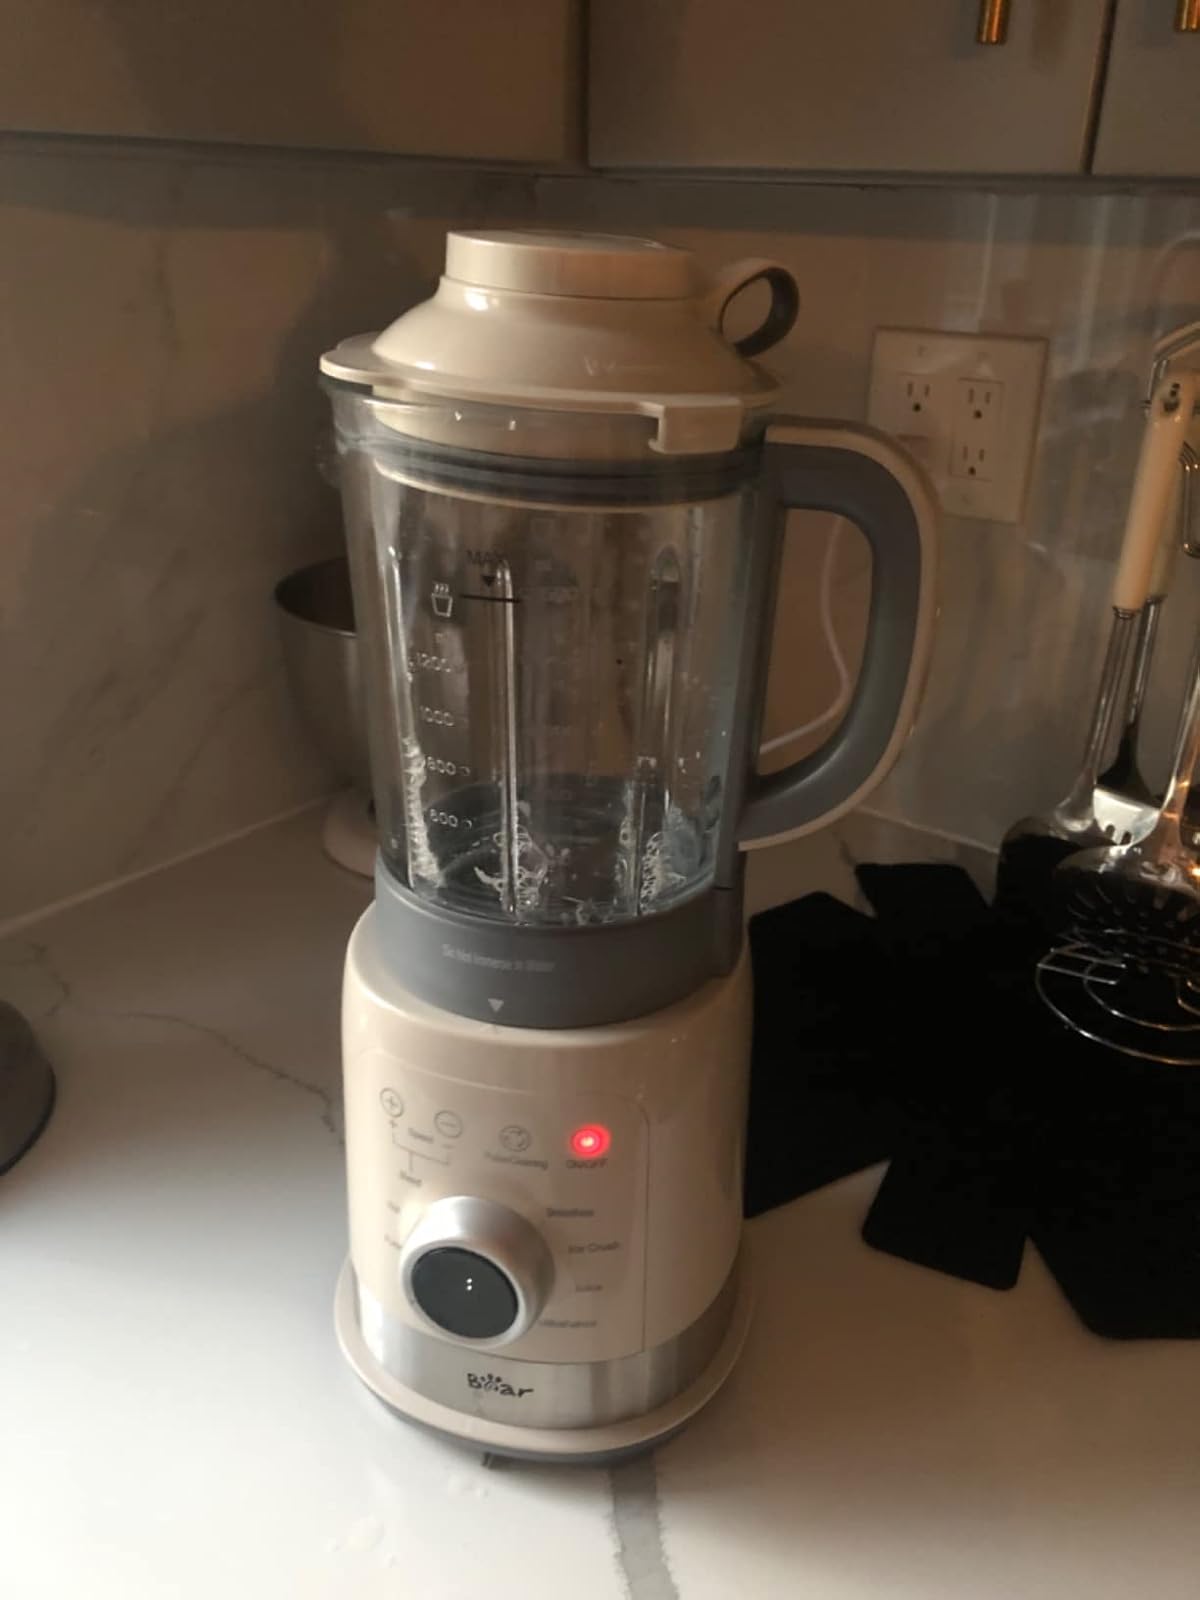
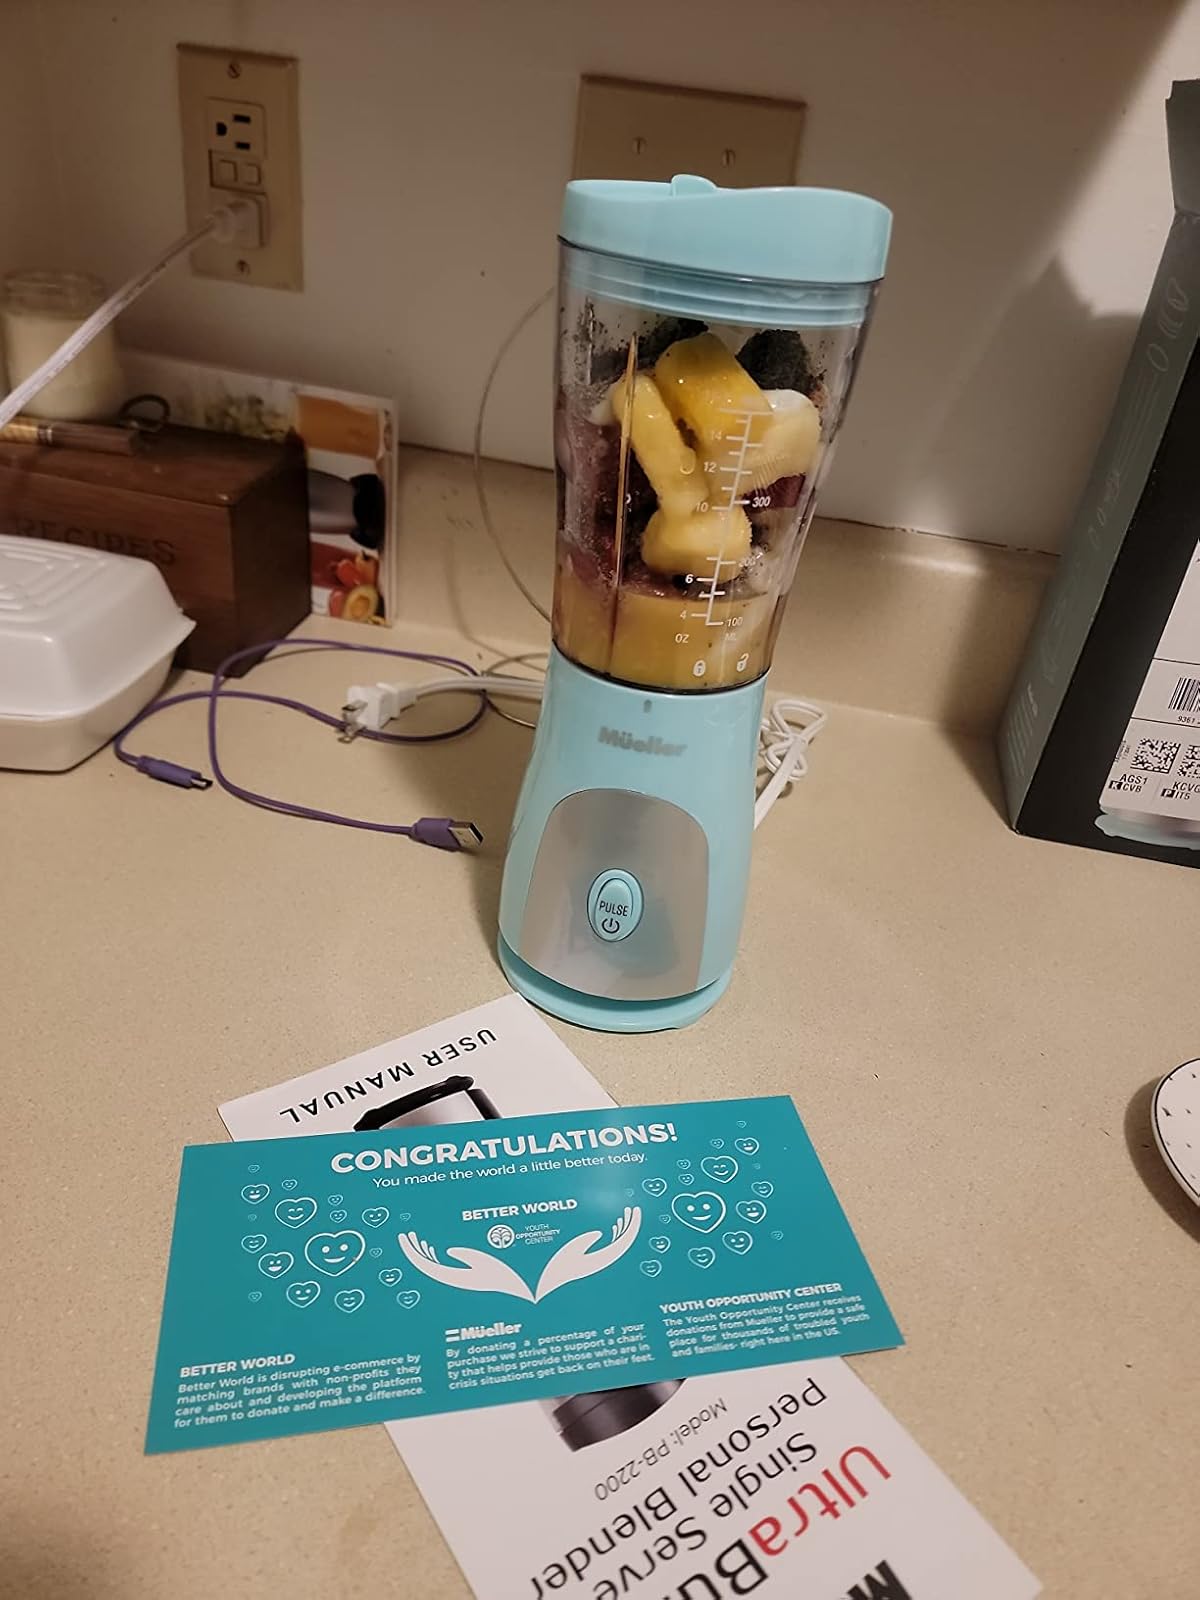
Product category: items_blender
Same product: no